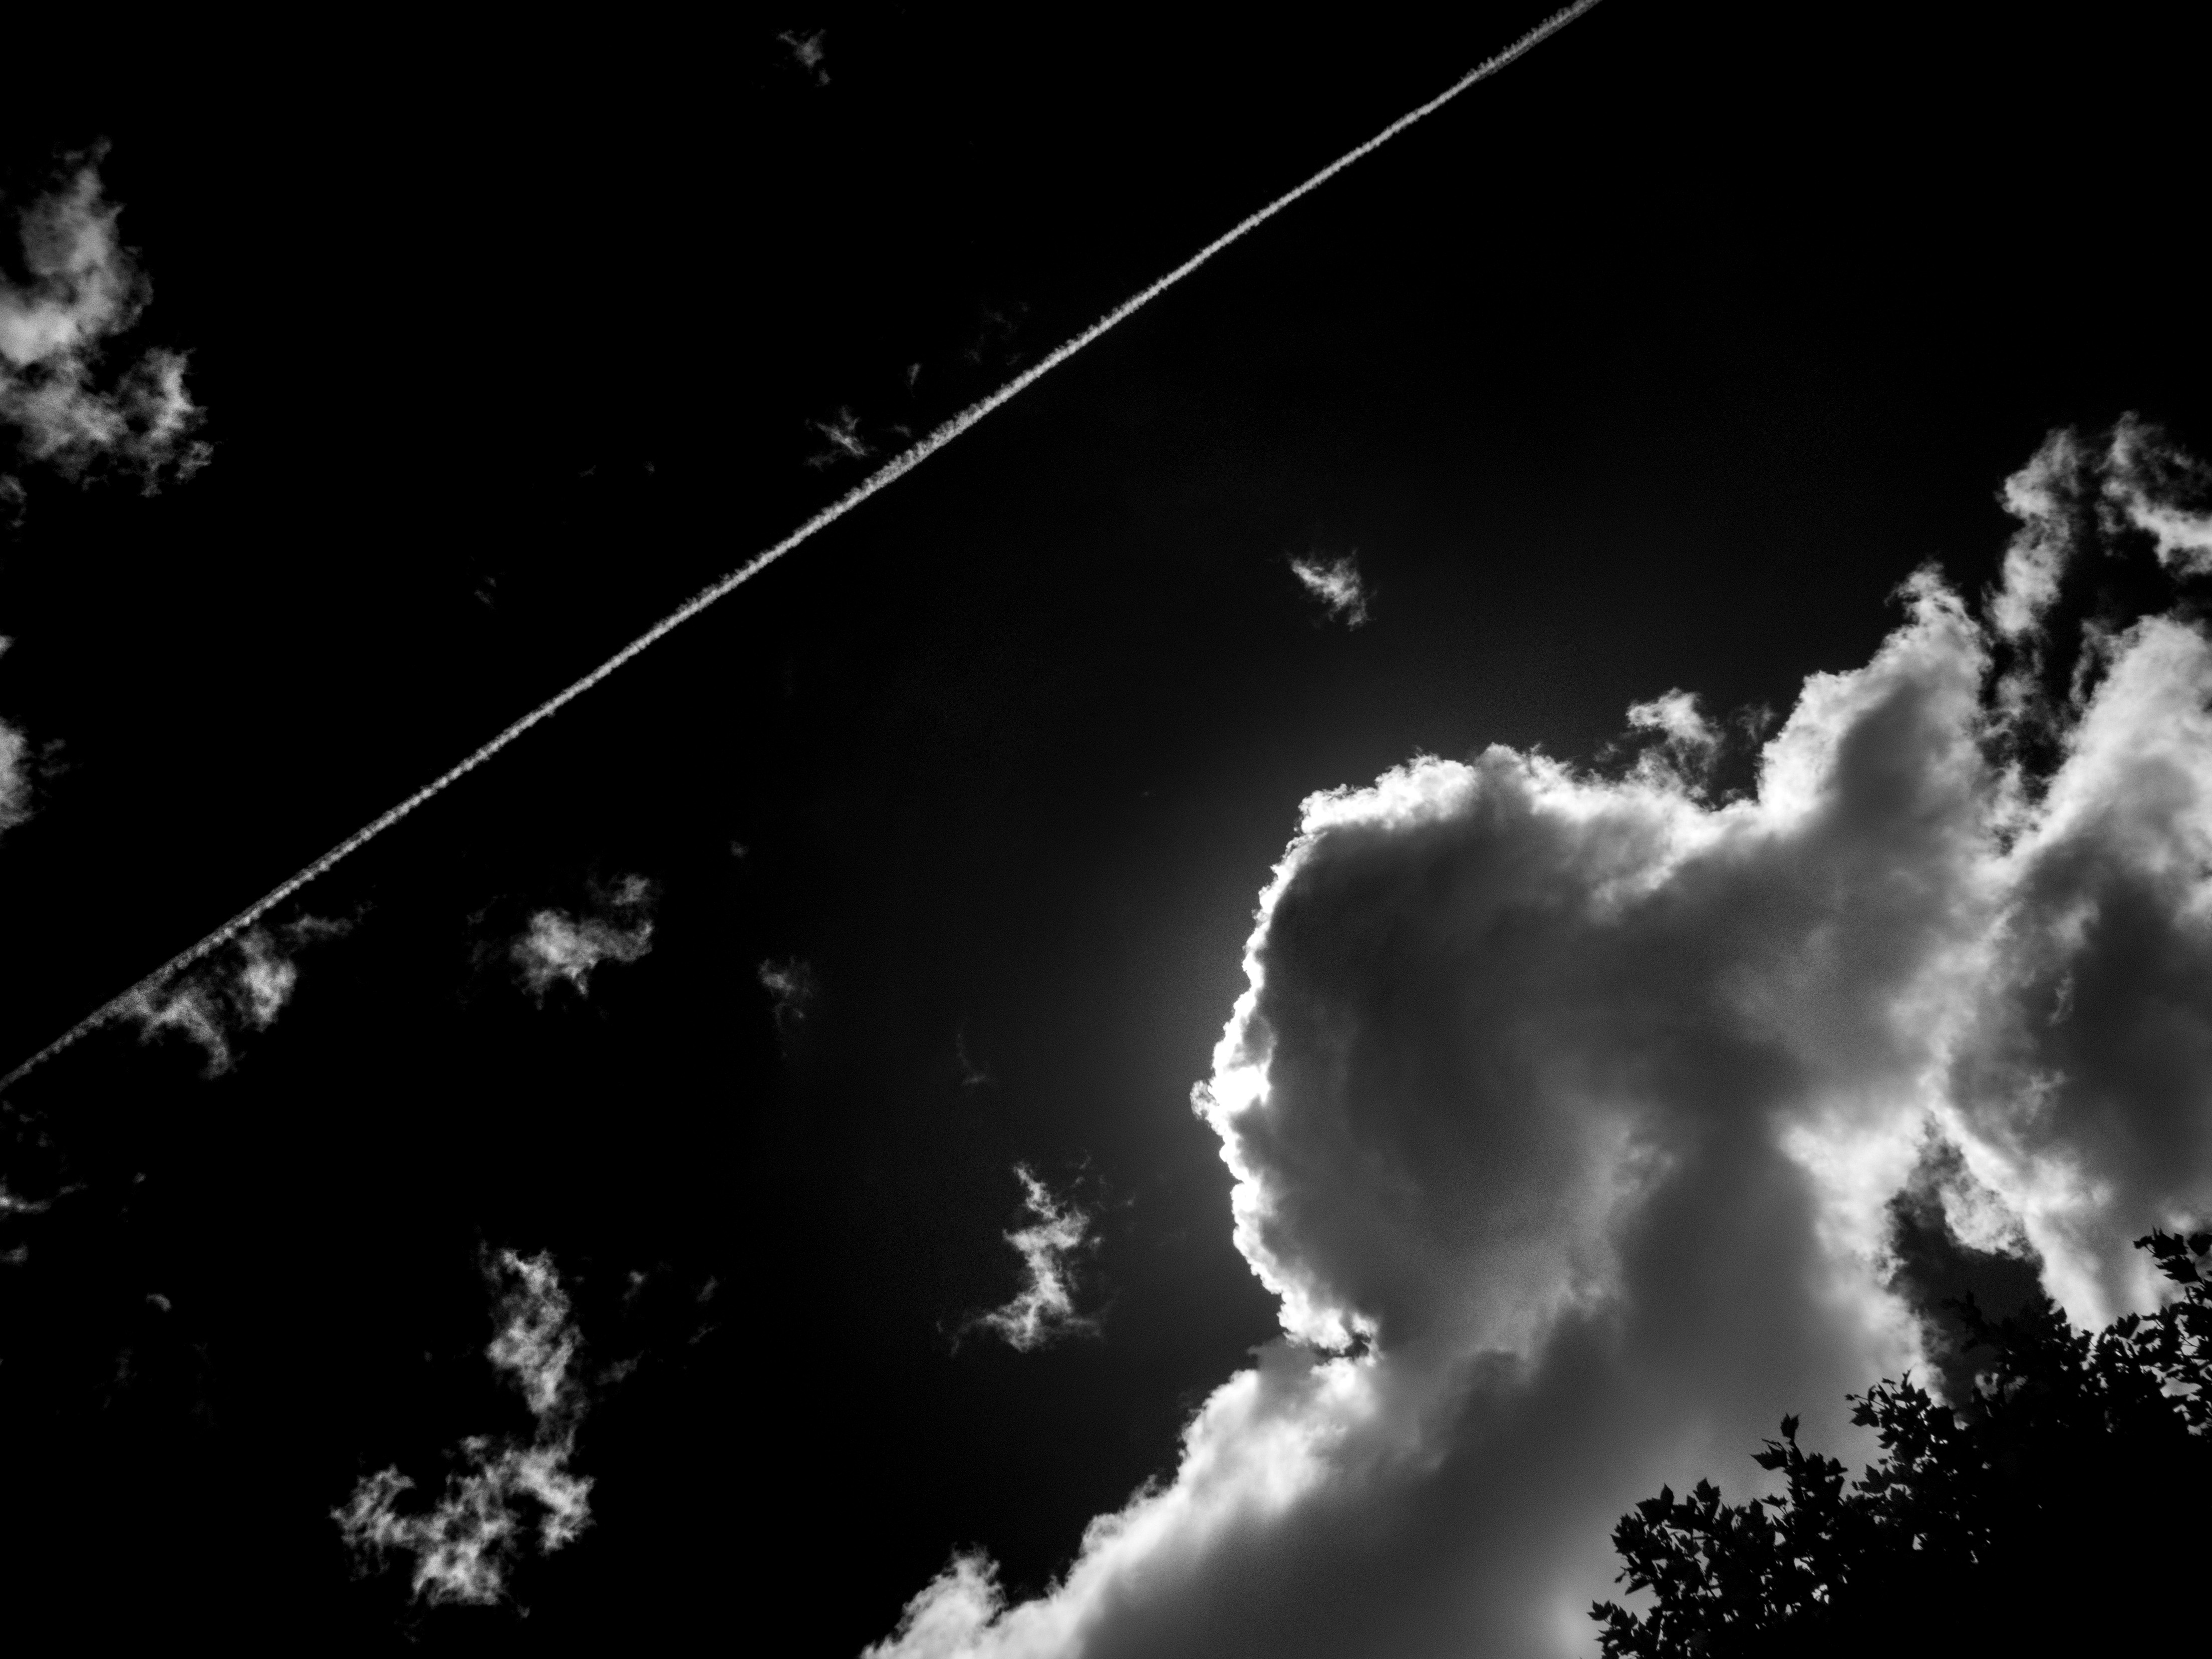
cloud, black and white, sky, night, sunlight, atmosphere, darkness, monochrome, outer space, contrail, waitingfortherain, astronomical object, monochrome photography, atmosphere of earth